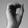
ASL letter: O